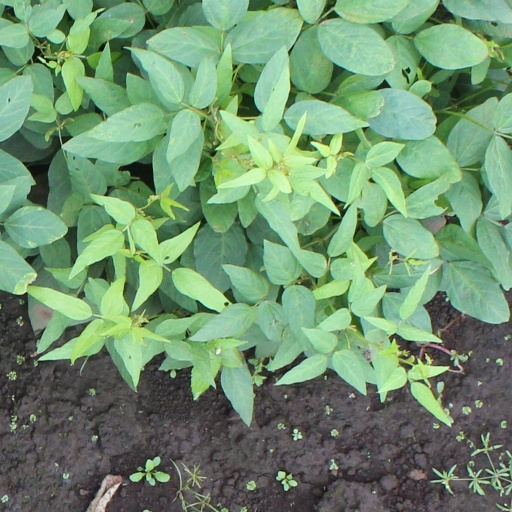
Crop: soybean